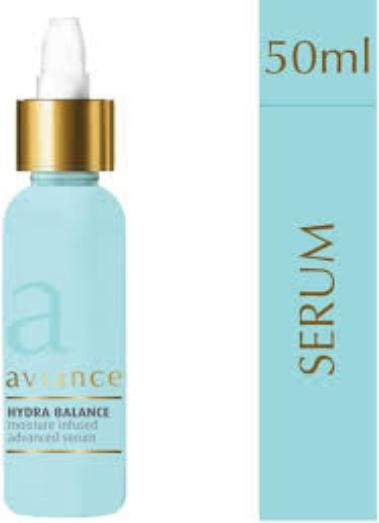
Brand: Aviance Cosmetics
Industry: Necessities